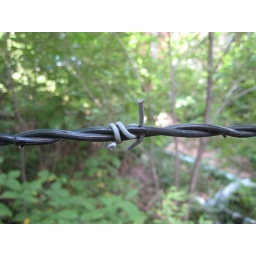
Ouch. Barbed wire fencing near the power plant on St. Joseph Lake - Notre Dame campus.